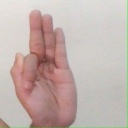
अक्षर: फ